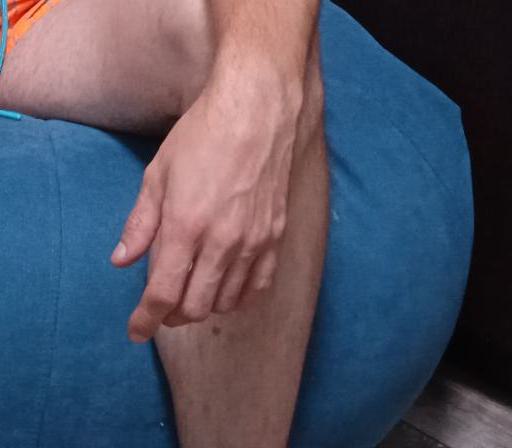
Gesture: no_gesture